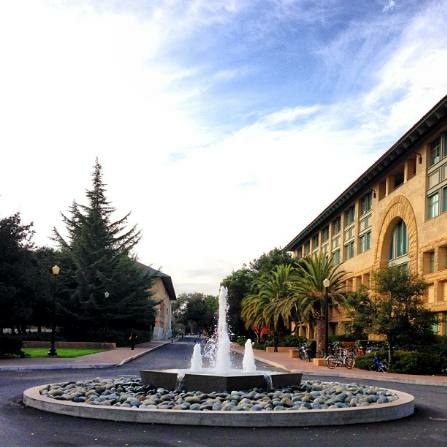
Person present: No